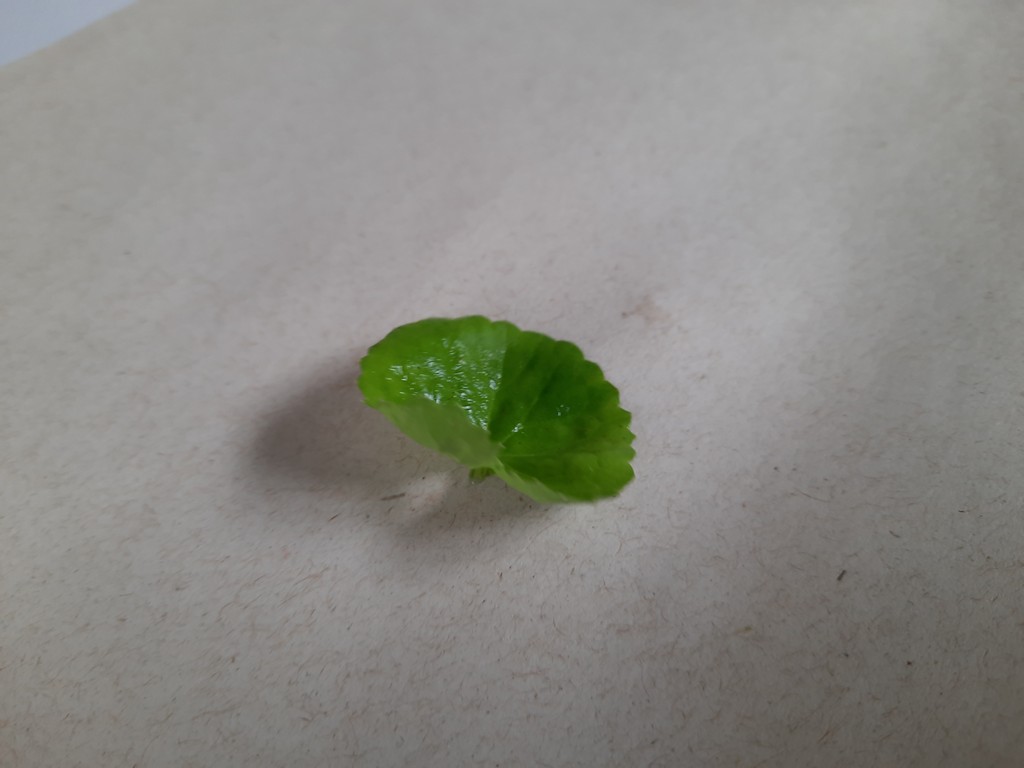
Label: Healthy